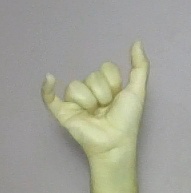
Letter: ya